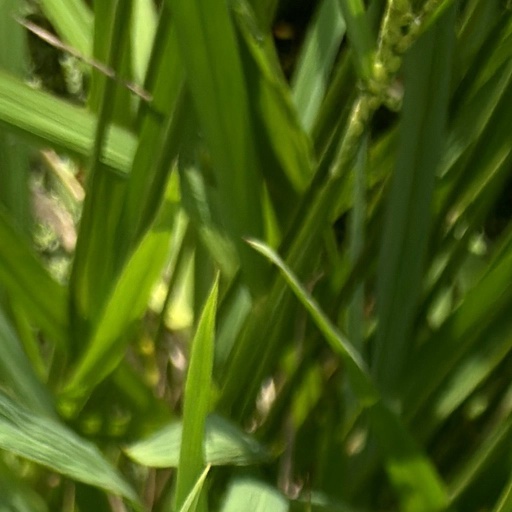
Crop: rice